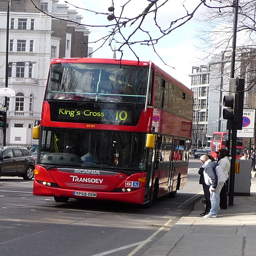
Pedestrians stand on the sidewalk near the red double decker city bus.
A red double decker bus is parked at a curb in the city
a tall red bus is coming down the street
People waiting on the side of the road.
Red double-decker bus coming to a stop at a city.